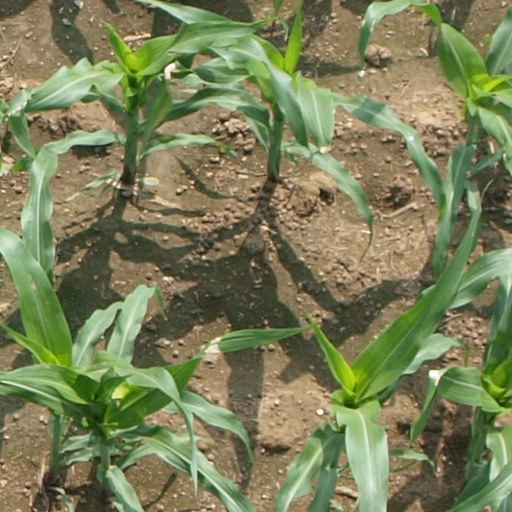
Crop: maize; corn